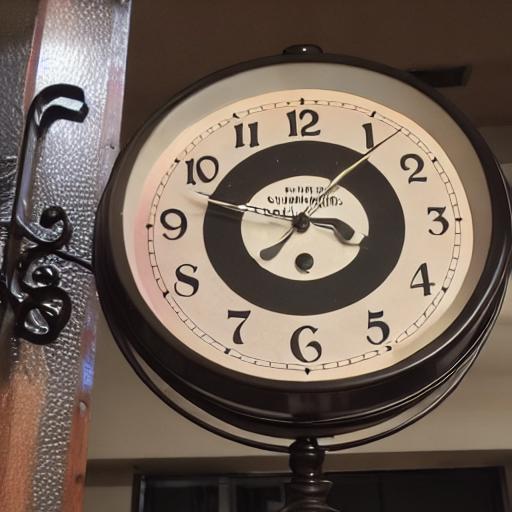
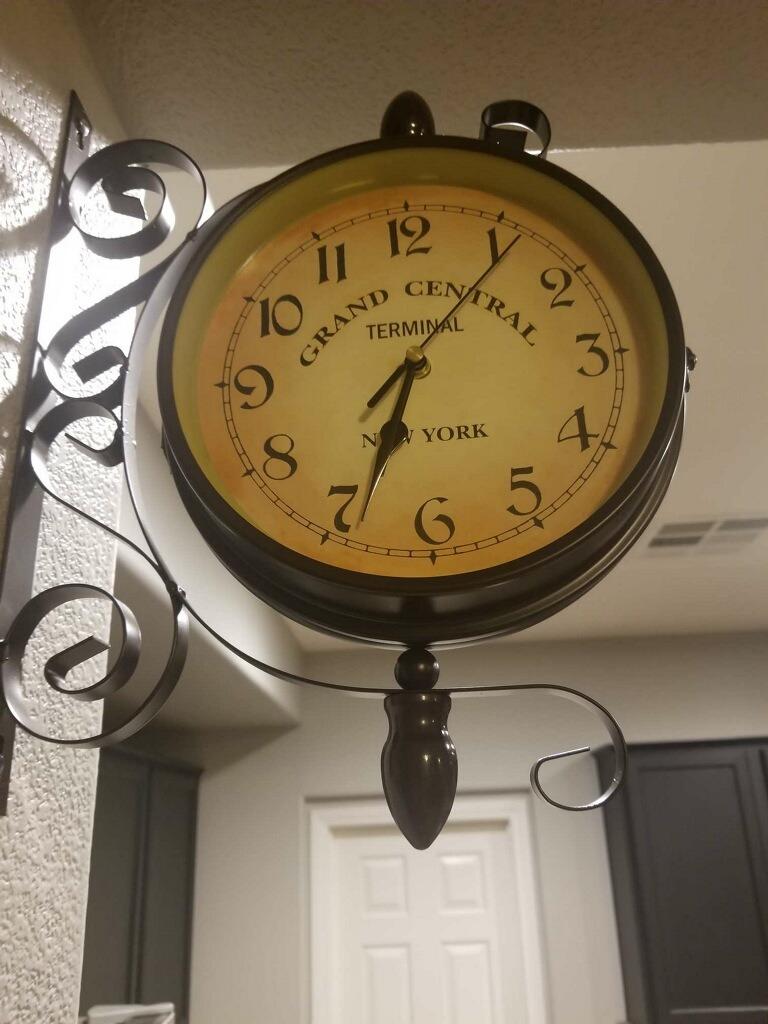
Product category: clock
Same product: no